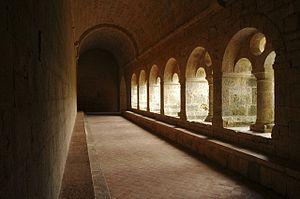
Cloître de l'abbaye du Thoronet (Var)
L'abbaye du Thoronet est une abbaye cistercienne située sur la commune du Thoronet, dans le département français du Var et la région Provence-Alpes-Côte d'Azur.